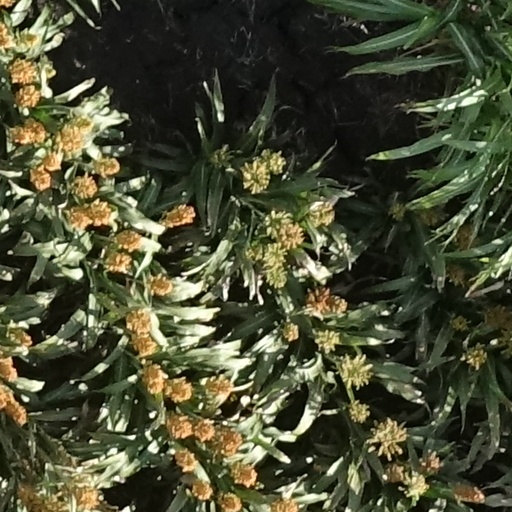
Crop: sorghum